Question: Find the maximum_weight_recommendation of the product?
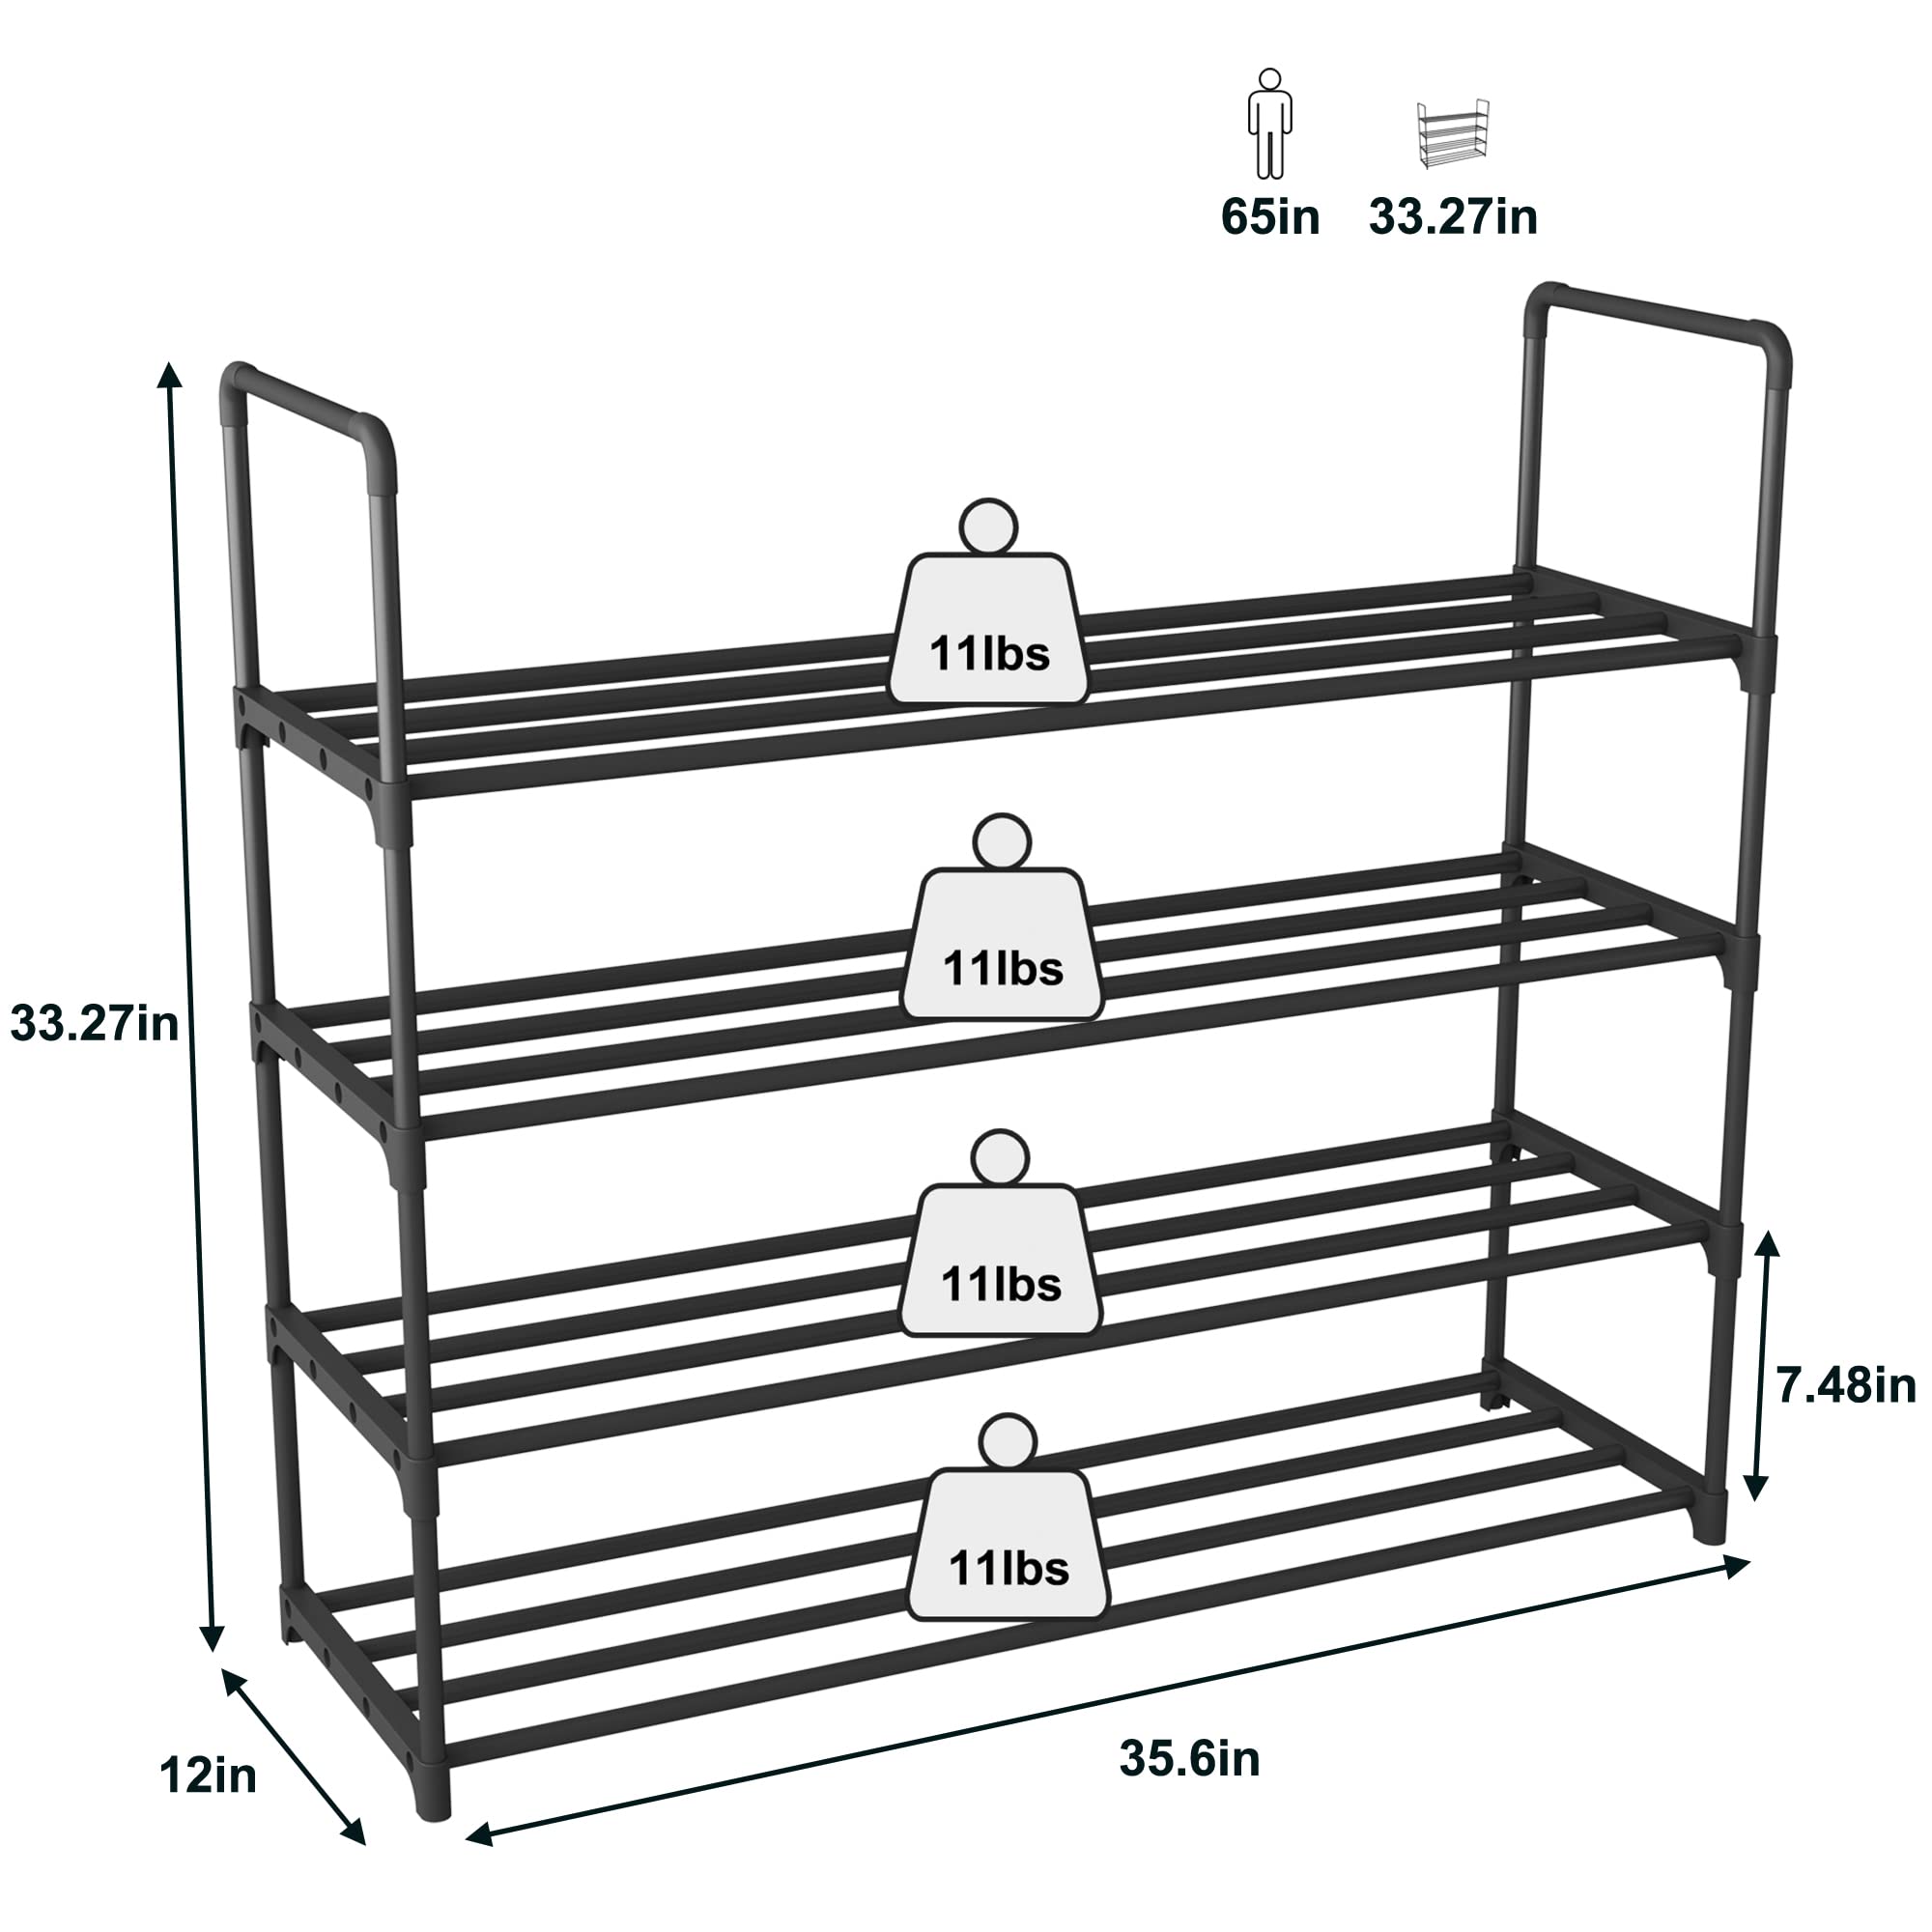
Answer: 11 pound